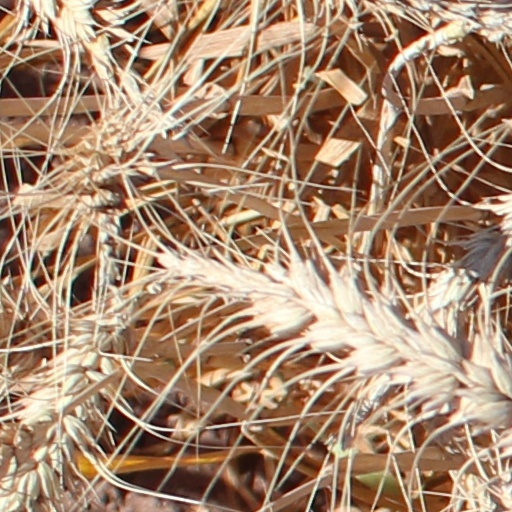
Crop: wheat